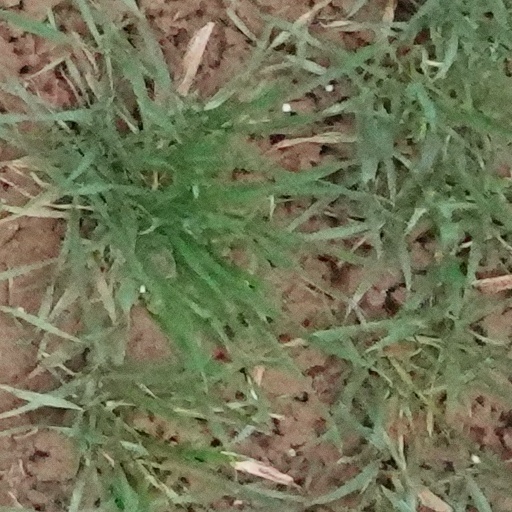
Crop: wheat